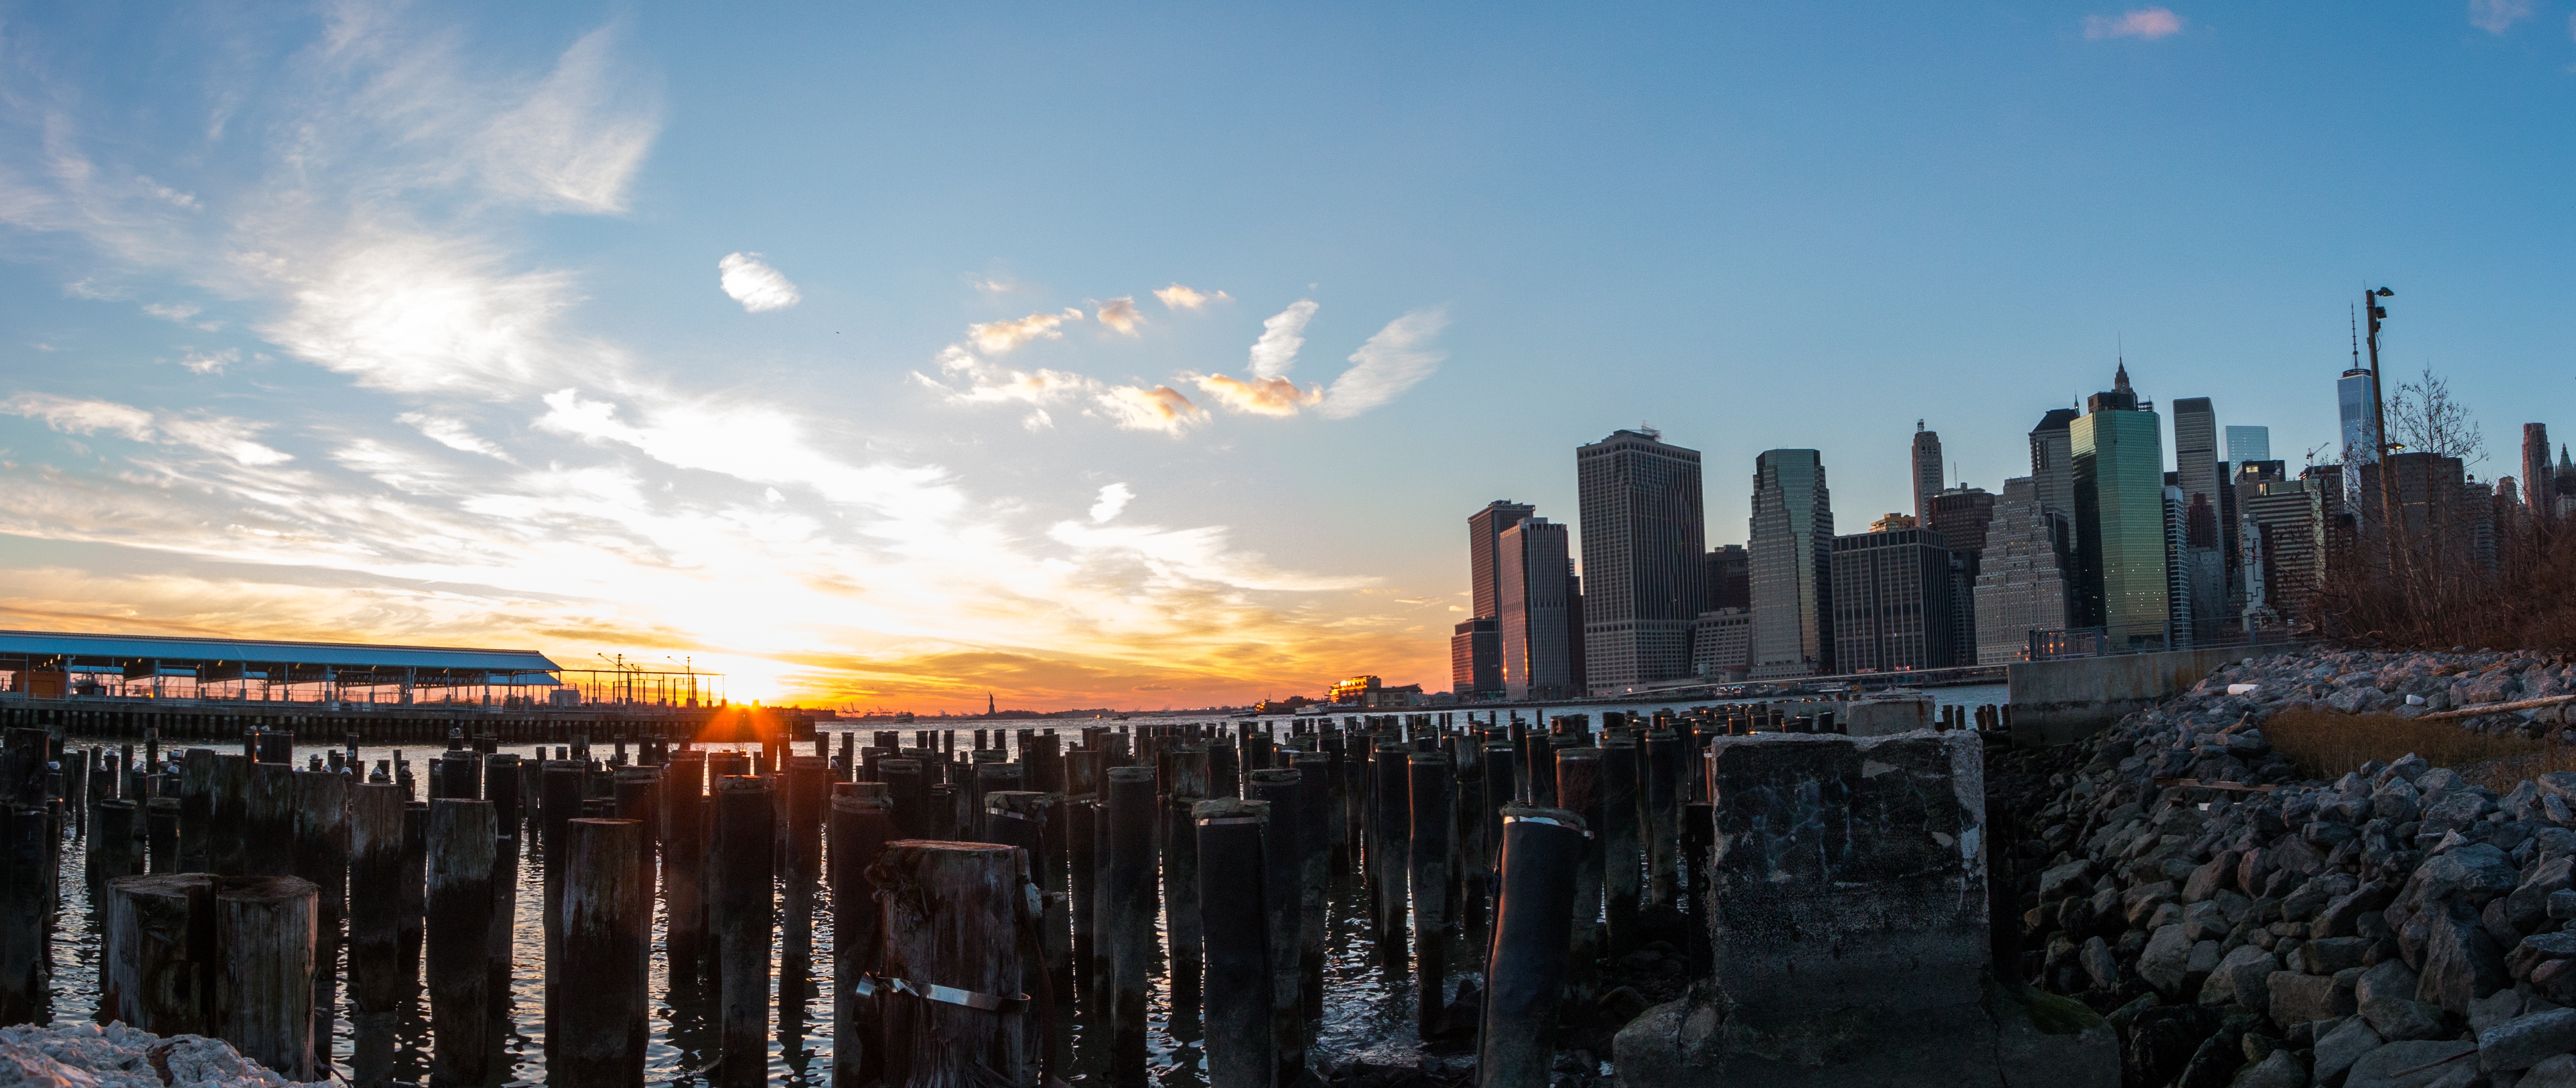
horizon, sunset, skyline, city, skyscraper, cityscape, panorama, downtown, dusk, evening, landmark, metropolis, urban area, human settlement